Memphis, Tennessee

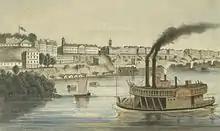
Memphis in the mid-1850s

At the beginning of the century, as recognized by the United States in 1786 Treaty of Hopewell, the land still belonged to the Chickasaw Nation. In the Treaty of Tuscaloosa, signed in October 1818 and ratified by Congress on January 7, 1819, the Chickasaw ceded their territory in Western Tennessee to the United States. The city of Memphis was founded less than five months after the U.S. takeover of the territory, on May 22, 1819 (incorporated December 19, 1826), by John Overton, James Winchester and Andrew Jackson. They named it after the ancient capital of Egypt on the Nile River.